Ohrid

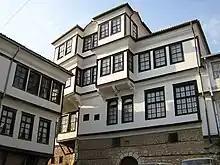
The house of the wealthy Robevi family

Towards the end of the 18th century and in the early part of the 19th century, Ohrid region, like other parts of European Turkey, was a hotbed of unrest. In the 19th century the region of Ohrid became part of the Pashalik of Scutari, ruled by the Bushati family.